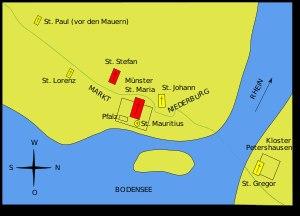
La cathédrale Notre-Dame de Constance est l'ancien siège de l'évêché de Constance, en Allemagne. La première construction de l'édifice remonte aux premiers temps de la création du siège épiscopal, vers l'an 600, et est mentionnée pour la première fois en l'an 780. Elle fut pendant douze siècles le siège de l'évêque de Constance et accueillit les débats du Concile de Constance. Depuis la disparition de l'évêché de Constance en 1821, la cathédrale est utilisée comme église paroissiale.